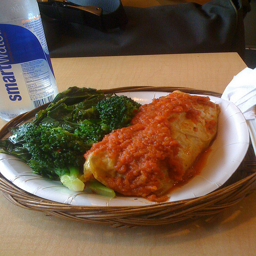
A white foam plate topped with meat and vegetables.
A paper plate holds some broccoli and some chicken and is sitting next to bottled water.
Spinach, broccoli and chicken lunch with a bottle of water
A basket has a plate in it with food near a water bottle.
A tomale covered in tomato sauce with broccoli on a white plate.